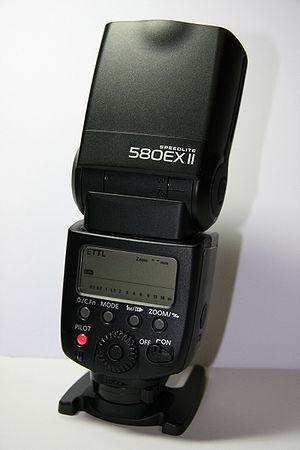
Canon Speedlite est la gamme de flashes de la marque Canon.